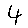
Label: 4